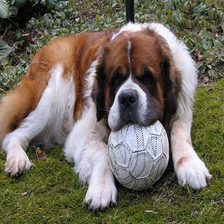
Species: dog
Breed: saint bernard